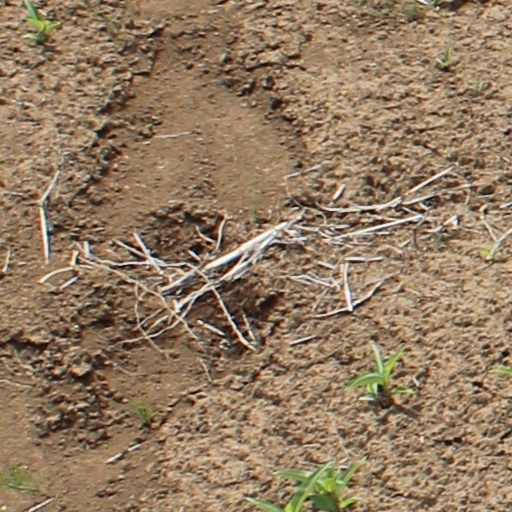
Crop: wheat